List of Olympic venues in bobsleigh

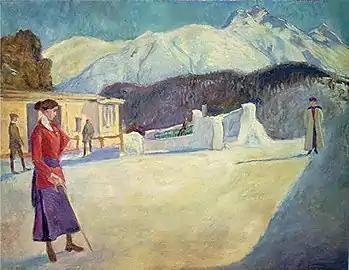
Portrait of the start of the St. Moritz-Celerina Olympic Bobrun in 1905. The venue hosted the bobsleigh events for both the 1928 and the 1948 Winter Olympics.

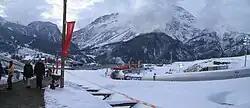
Cesana Pariol hosted the bobsleigh events for the 2006 Winter Olympics in neighboring Turin.

For the Winter Olympics, there are 19 venues that have or will host bobsleigh. Initially the only sliding sport for the Winter Games, it was first combined with luge in 1976. It has been that way since 1984 and skeleton since 2002.